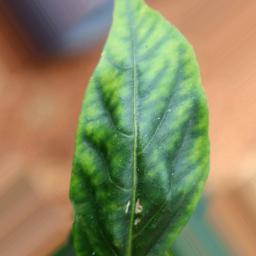
Label: nutritional